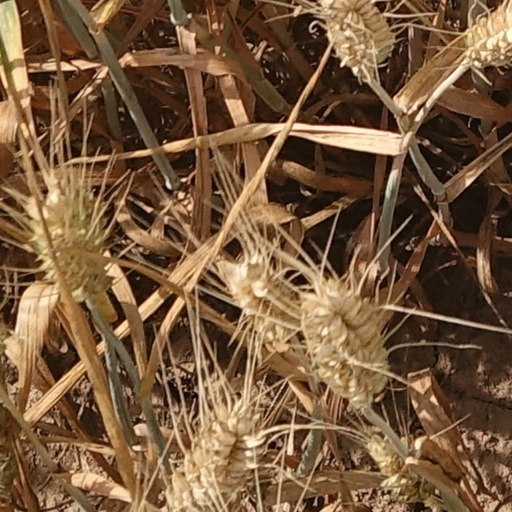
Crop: wheat